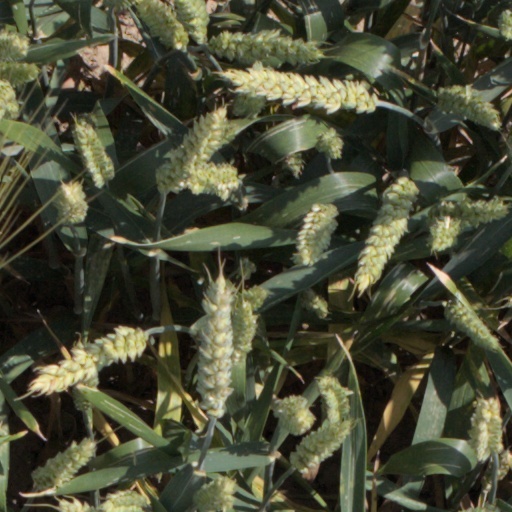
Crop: wheat